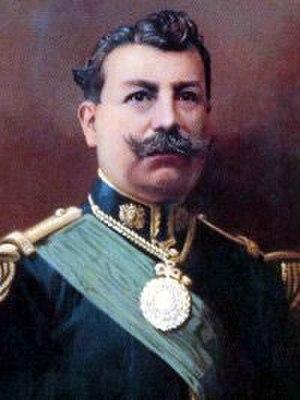
Ismael Montes Gamboa, né à La Paz le 5 octobre 1861 et mort dans cette ville le 16 octobre 1933, est un général bolivien qui a été président de la Bolivie à deux reprises, de 1904 à 1909 puis de 1913 à 1917.